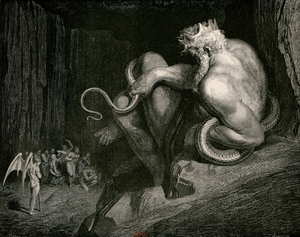
Dessin de Gustave Doré, gravure sur bois de Gaston Monvoisin dans La Divine Comédie - l'Enfer de Dante (édition de 1861)
Les cercles de l'Enfer sont neuf zones circulaires concentriques et superposées constituant l'Enfer imaginé par Dante Alighieri et décrit dans la première partie de la Divine Comédie. Dans chaque cercle sont punis ceux dont la vie fut entachée d'un type bien défini de péché. La subdivision en neuf zones se réfère aux pensées aristotélicienne et thomiste. Dante expose dans le Chant XI cette vision de l'Enfer qu'il découvre lors de son voyage imaginaire dans l'au-delà.